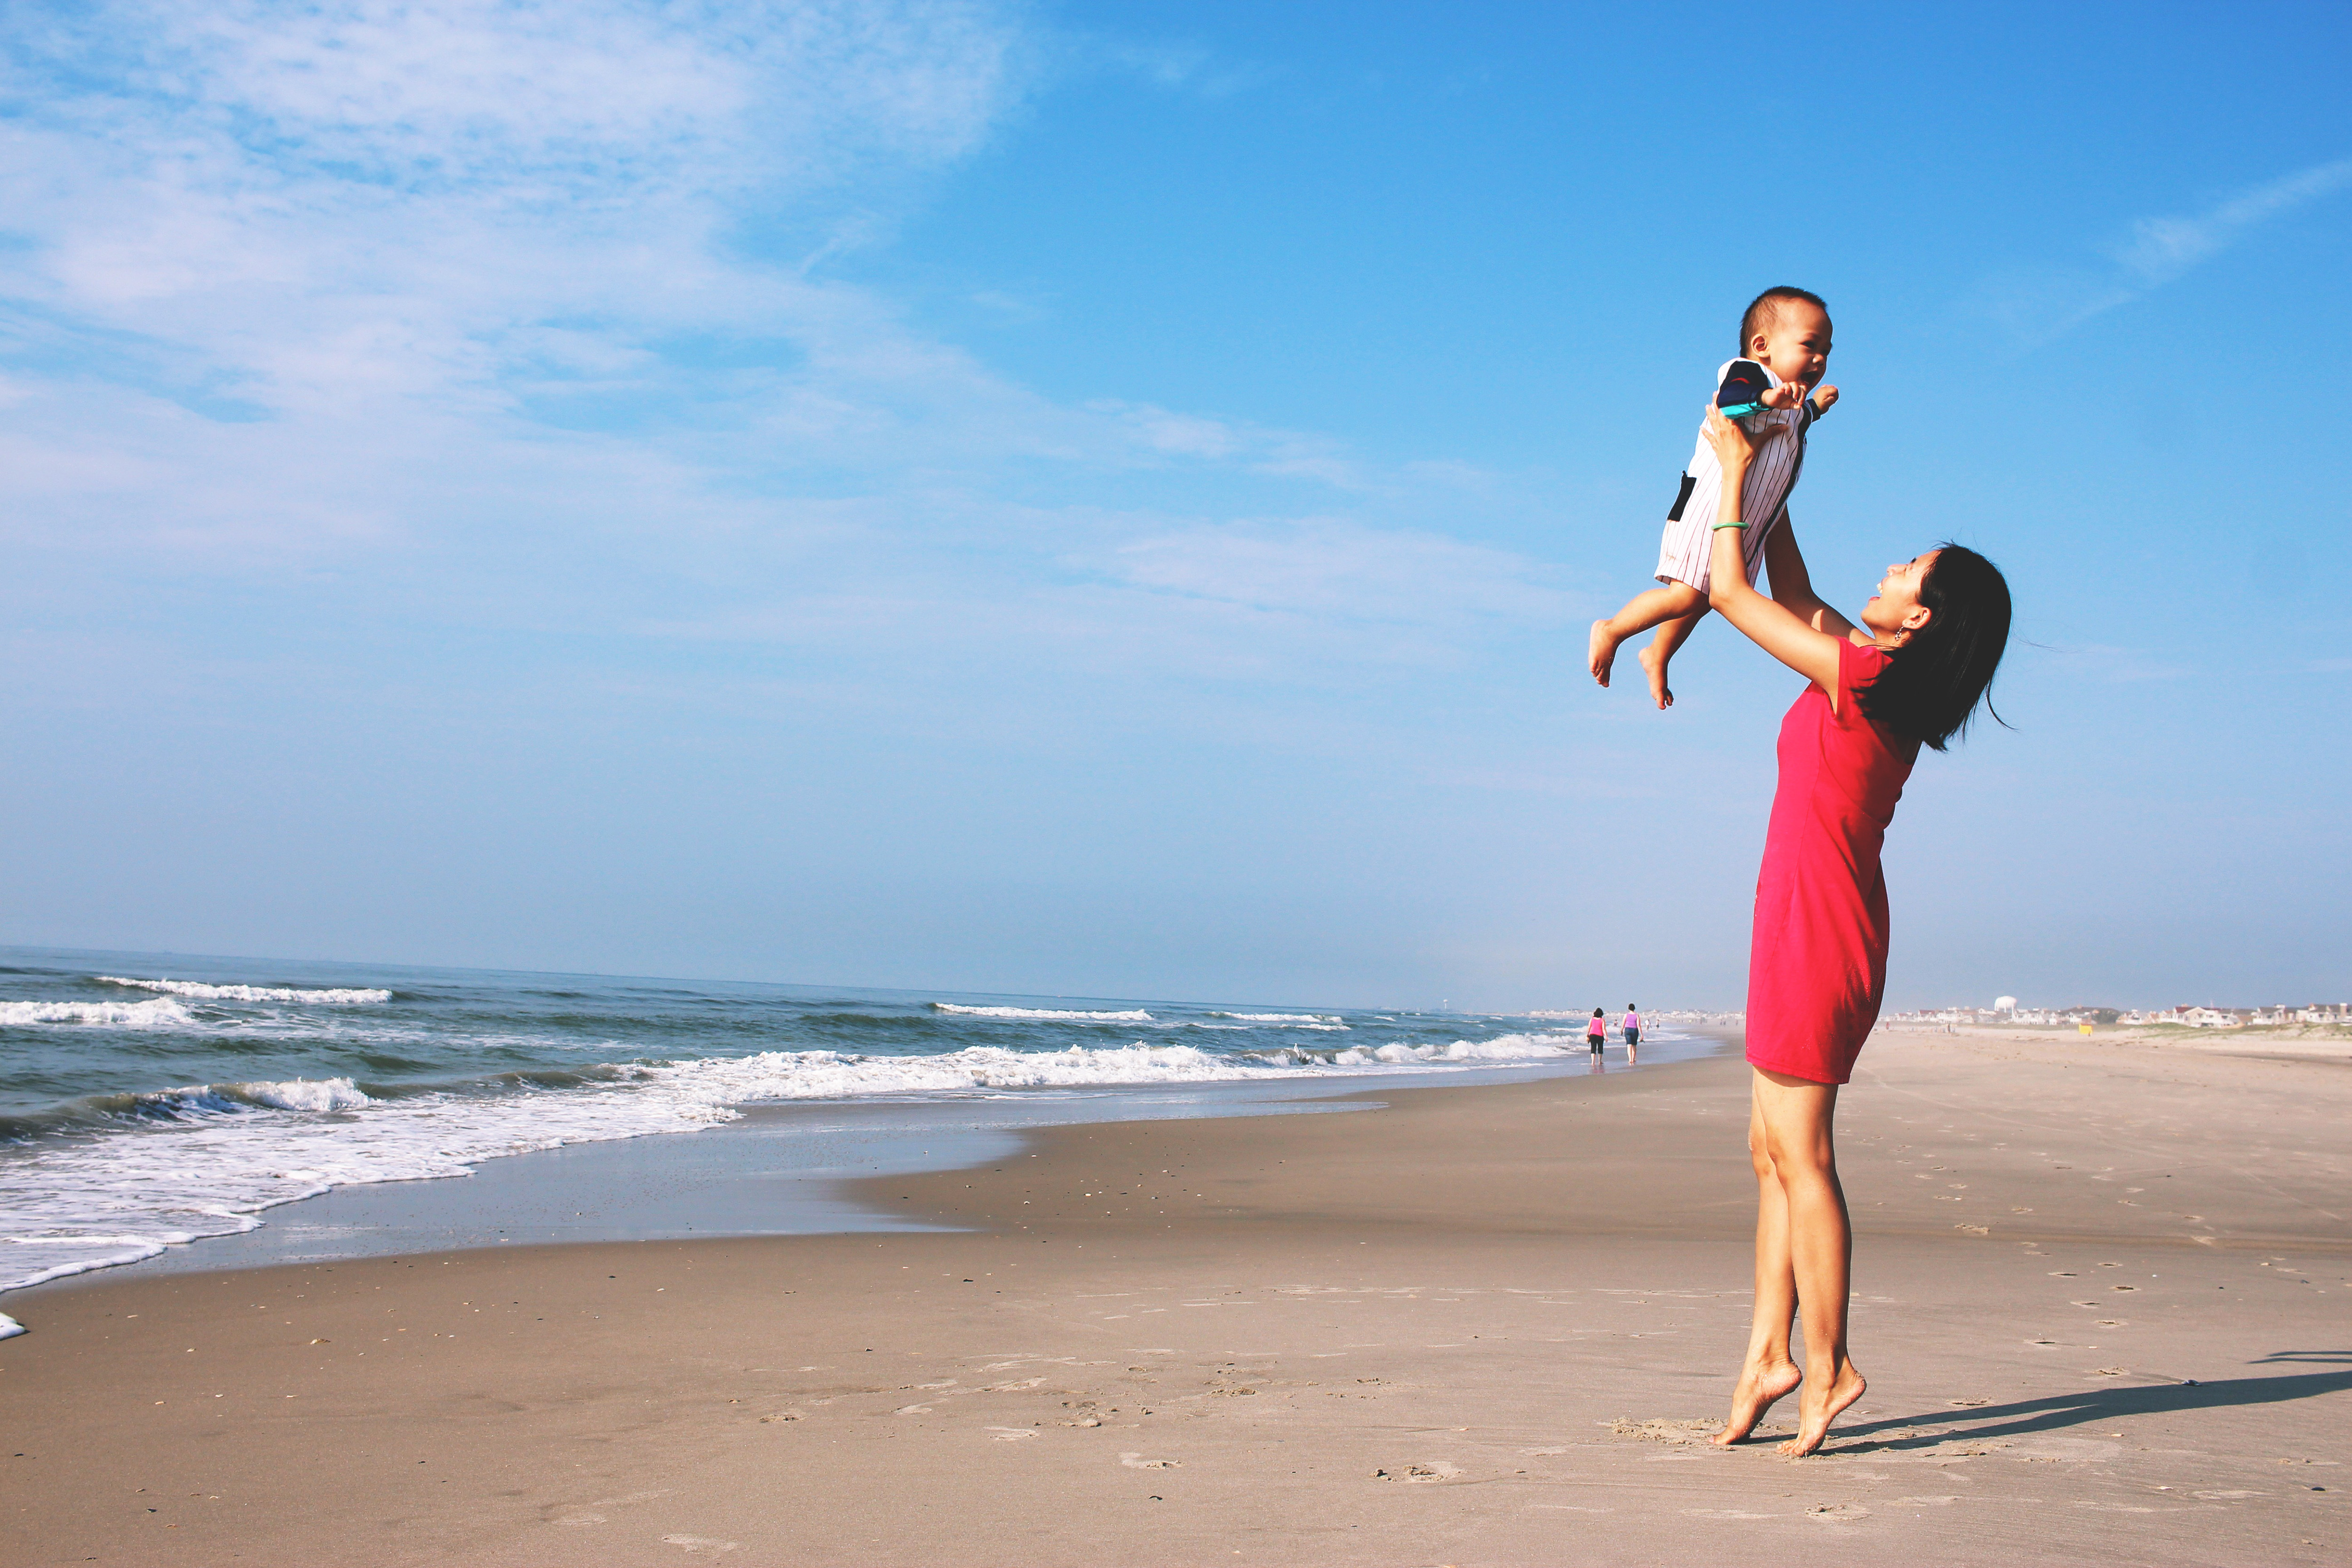
beach, vacation, sky, fun, sea, ocean, beauty, summer, coast, shore, standing, leg, dress, photography, coastal and oceanic landforms, tourism, happy, horizon, wave, photo shoot, sunlight, sand, long hair, model, thigh